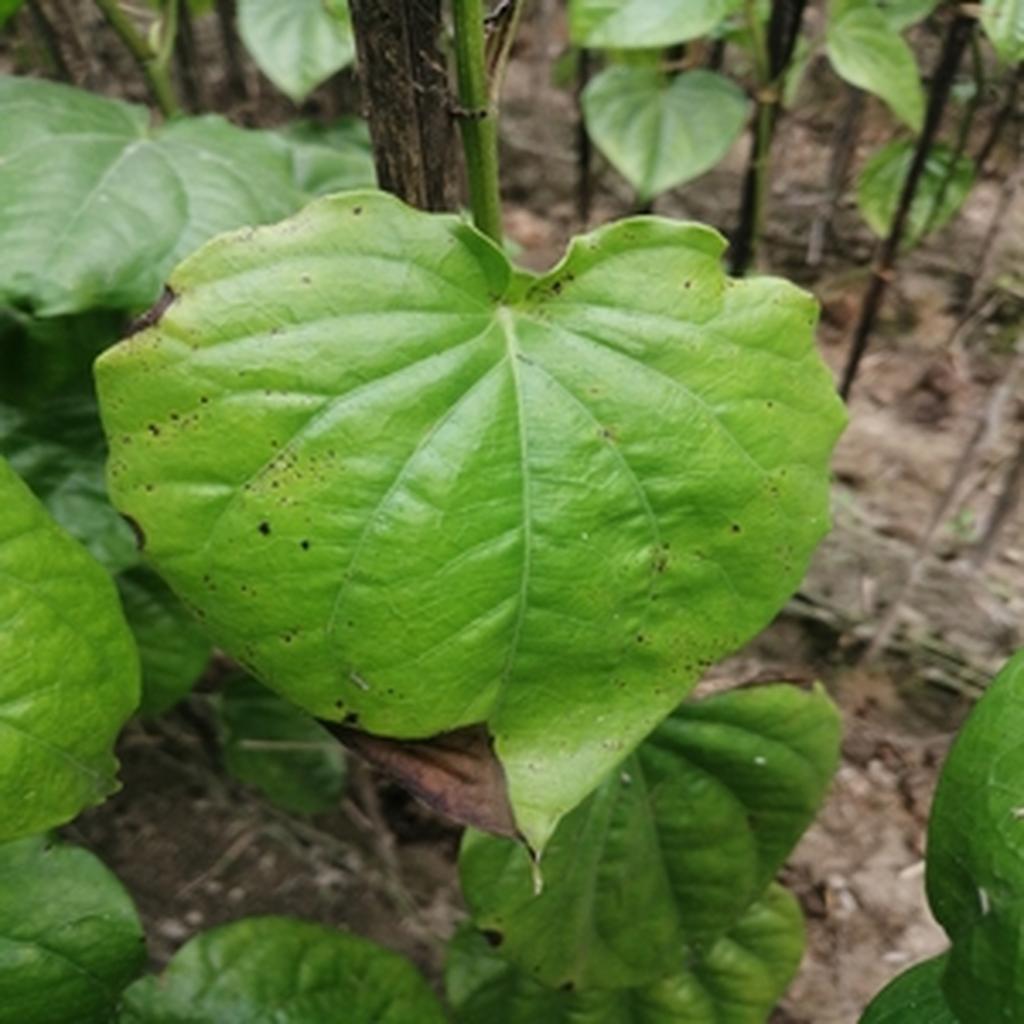
Label: Leaf_Rot